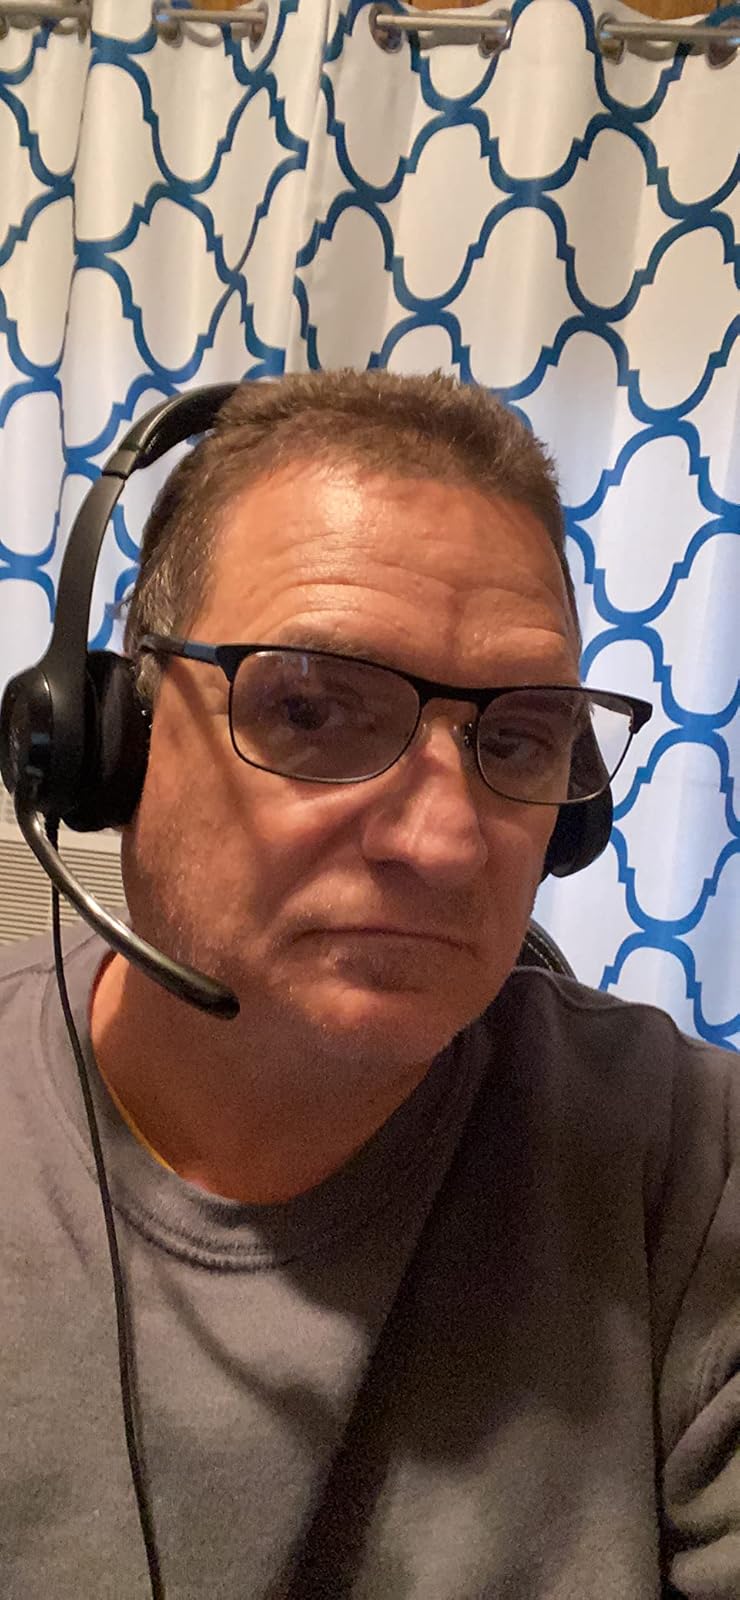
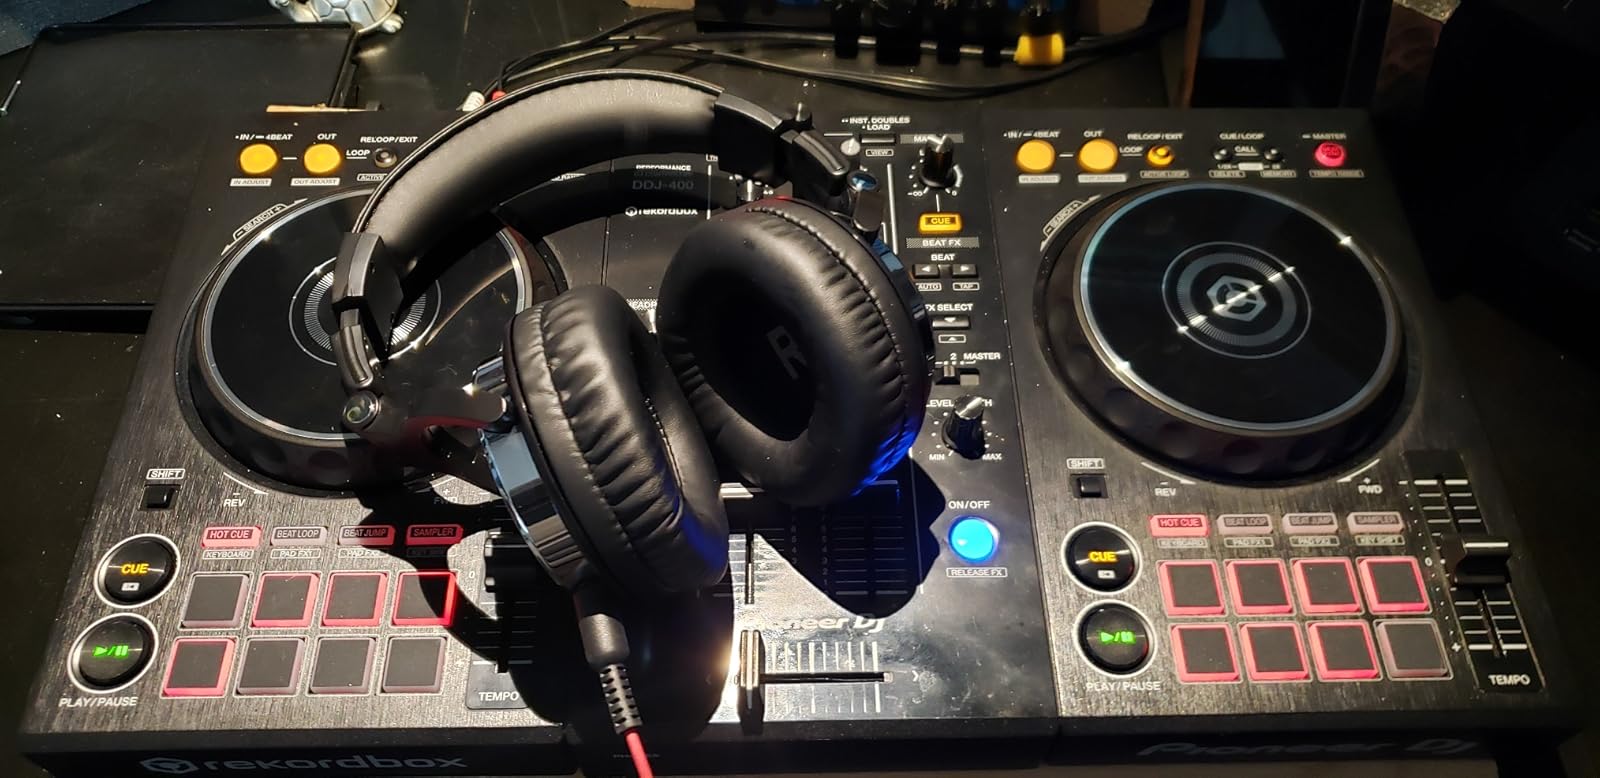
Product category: headphones
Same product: no